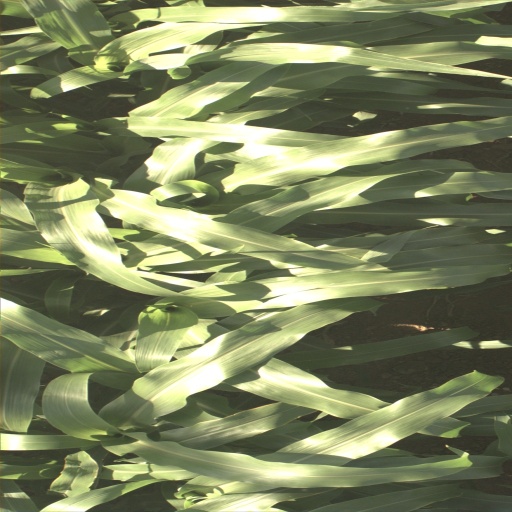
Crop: sorghum